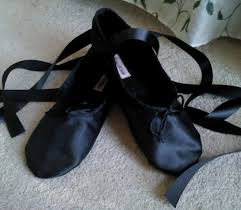
Label: Ballet Flat